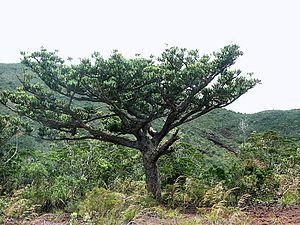
Agathis ovata à proximité du col de Prony - Sud de Province Sud - Nouvelle-Calédonie. Noter la présence d'assez jeune Gymnostoma deplancheanum.
Agathis ovata, ou kaori de montagne ou encore kaori nain, est une espèce de conifère de la famille des Araucariaceae. Il se rencontre uniquement en Nouvelle-Calédonie, où il est la seule des espèces du genre Agathis représentées dans cet archipel à ne pas pousser en milieu forestier dense mais sur le maquis minier entre 100 et 800 m dans le sud de la Grande Terre. On ne trouve aujourd'hui que de petites populations d'individus isolés sur les flancs et sommets de montagnes. Il est menacé du fait de la destruction de son habitat.